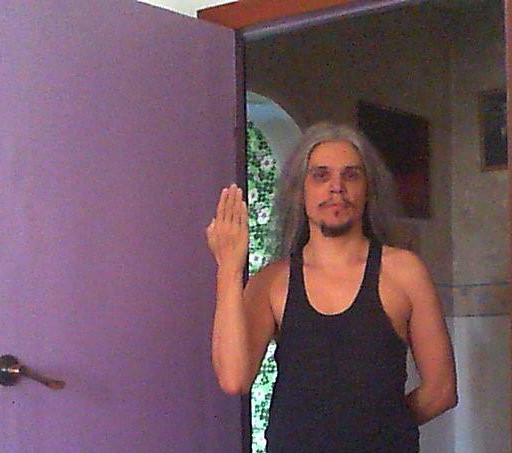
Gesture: stop_inverted